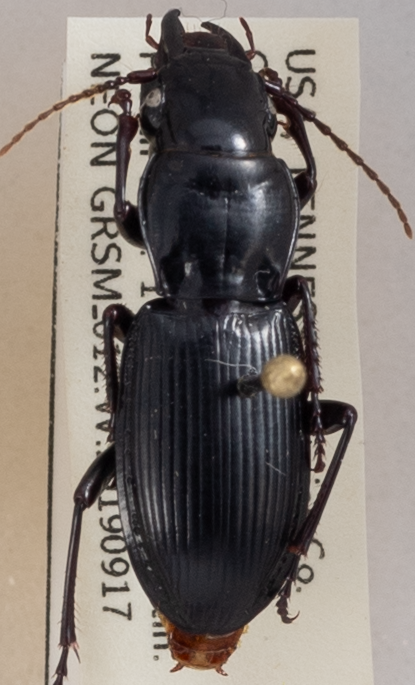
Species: Pterostichus acutipes acutipes
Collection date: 2019-09-17
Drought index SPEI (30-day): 0.17
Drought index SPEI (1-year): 2.09
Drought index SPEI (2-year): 2.09